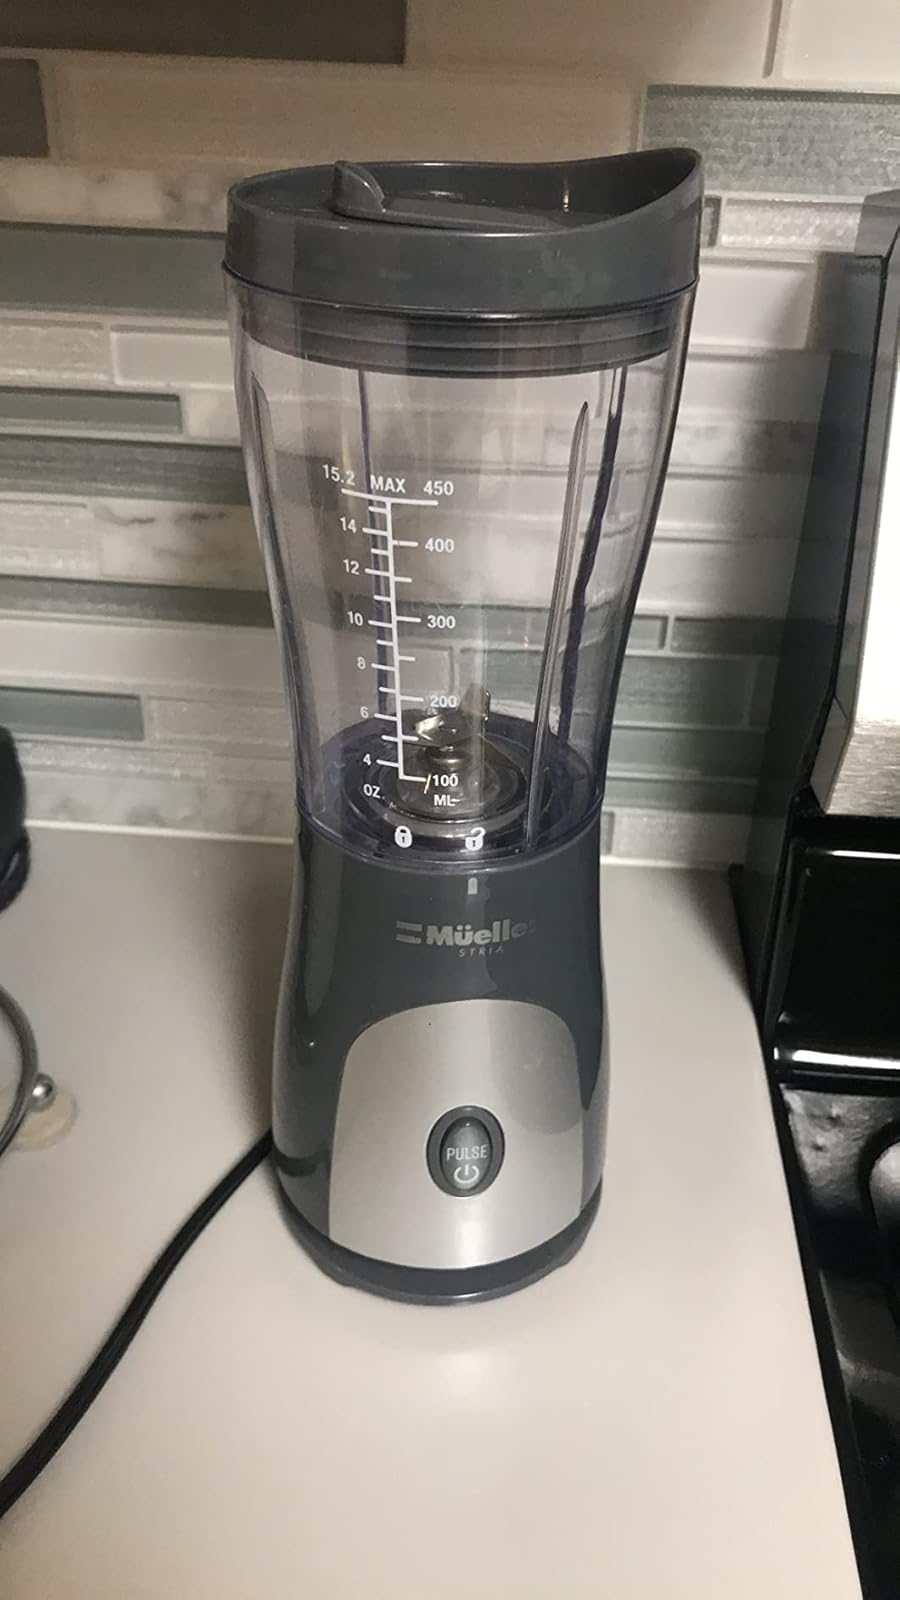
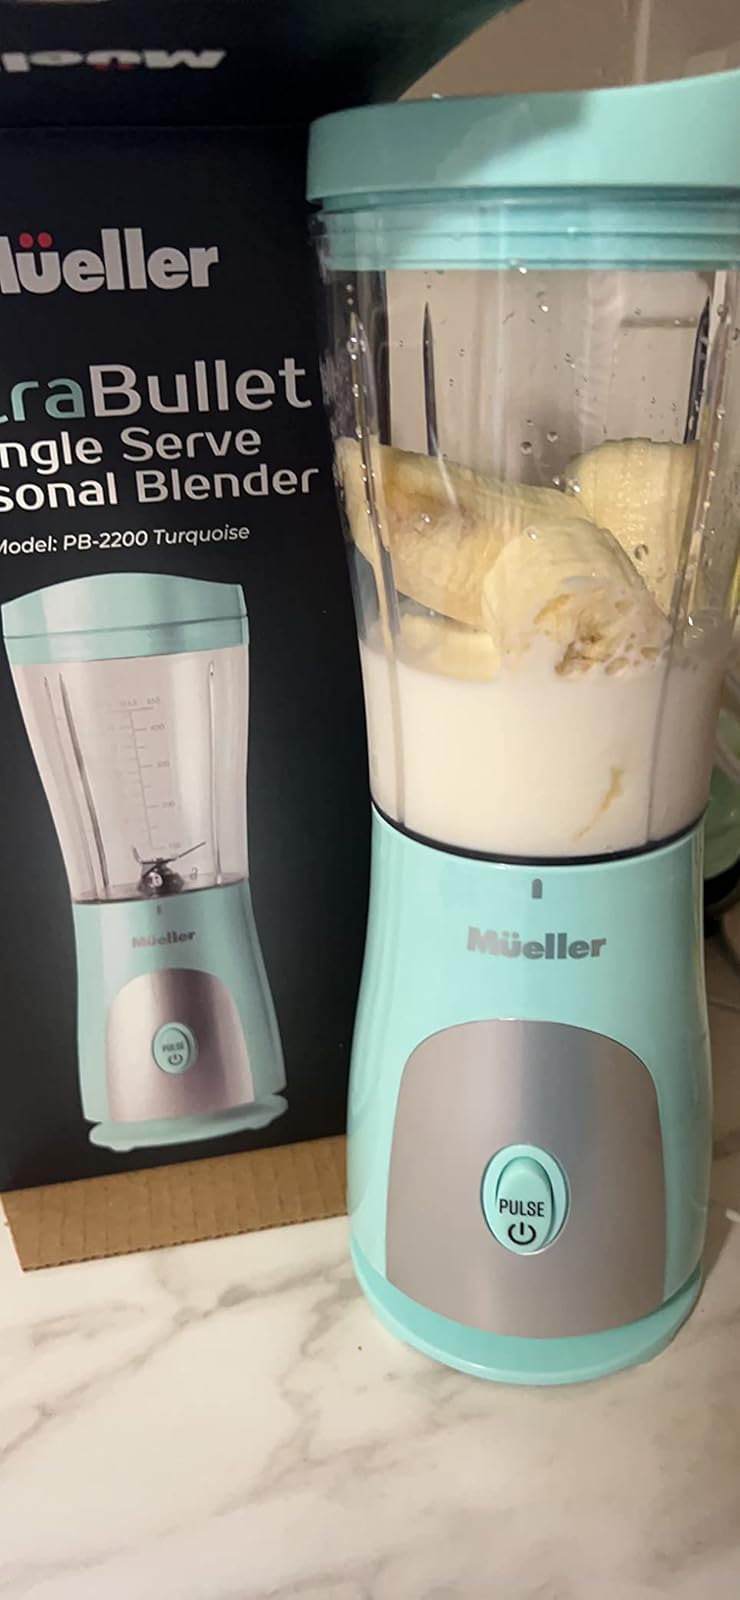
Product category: items_blender
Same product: no